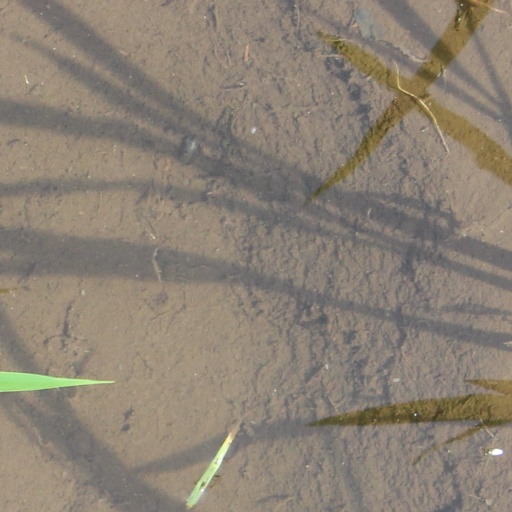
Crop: rice